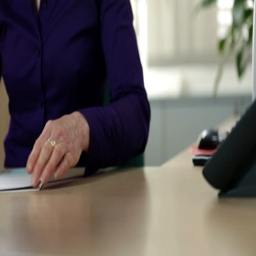
woman sits behind the desk in office